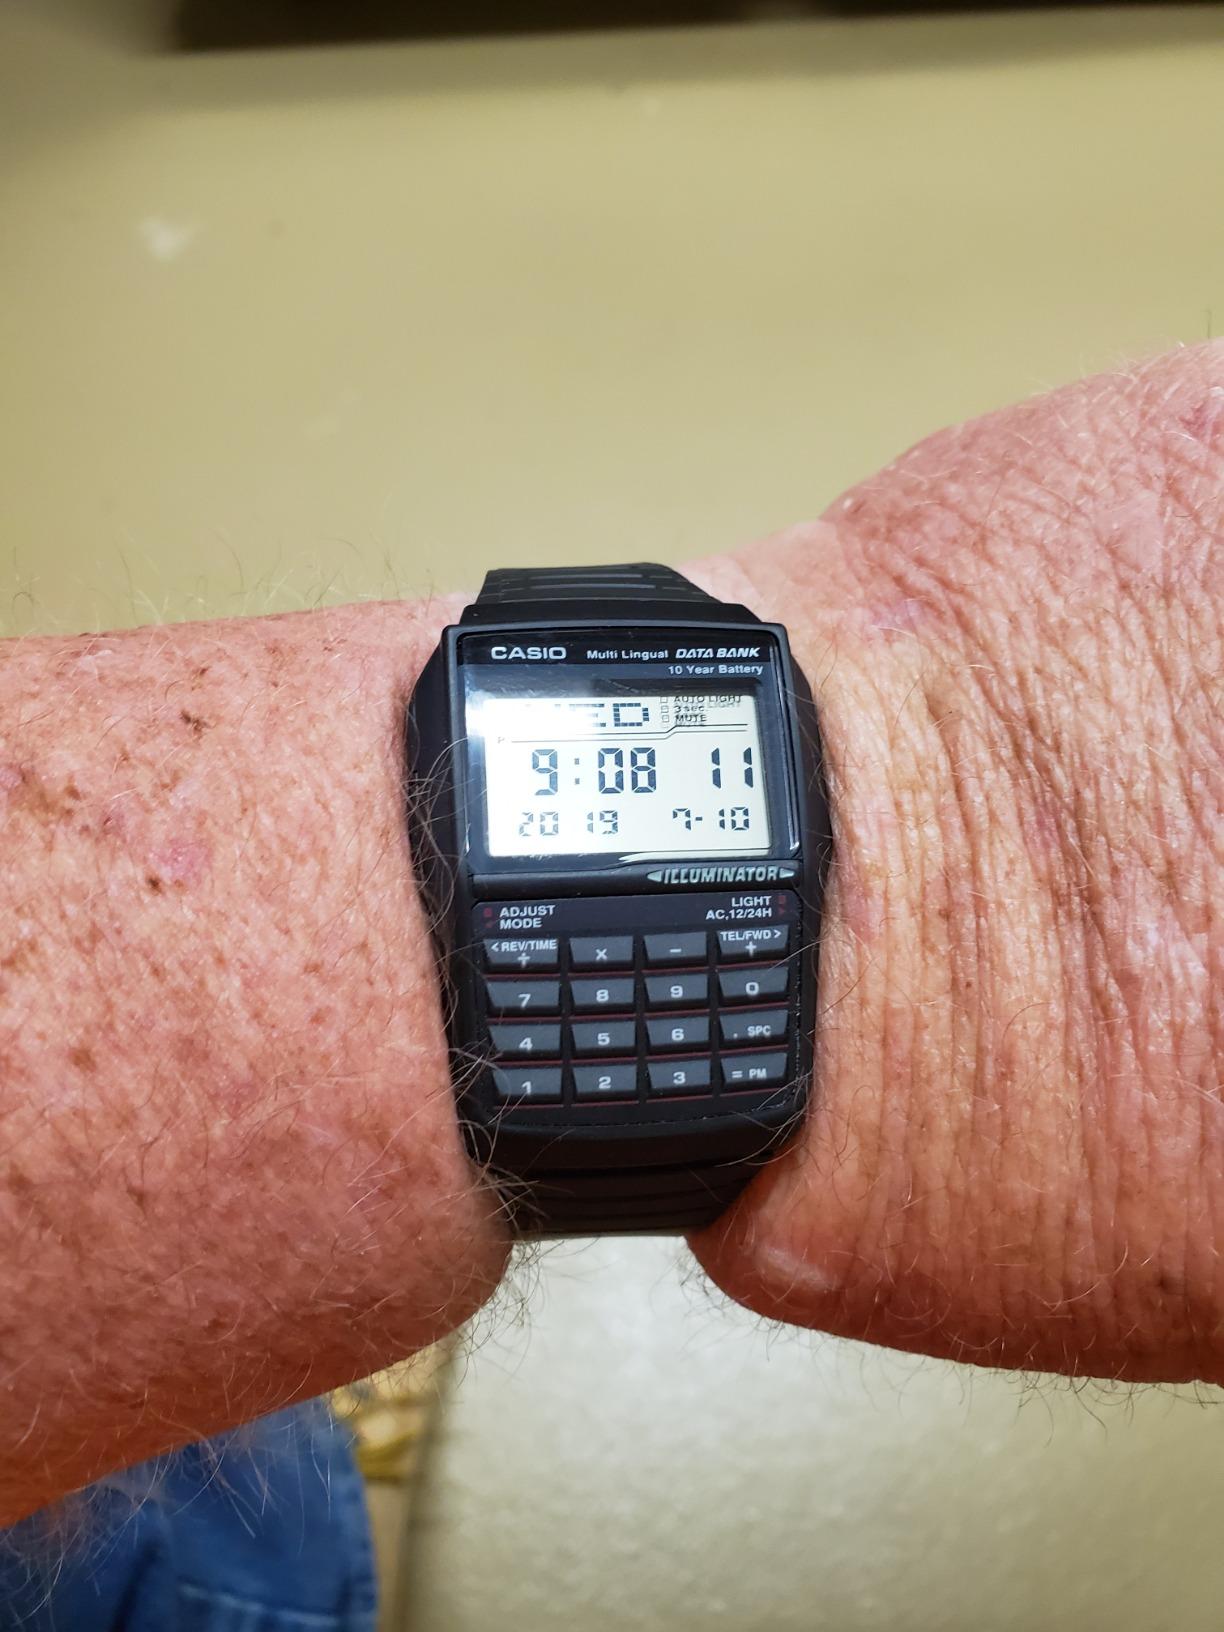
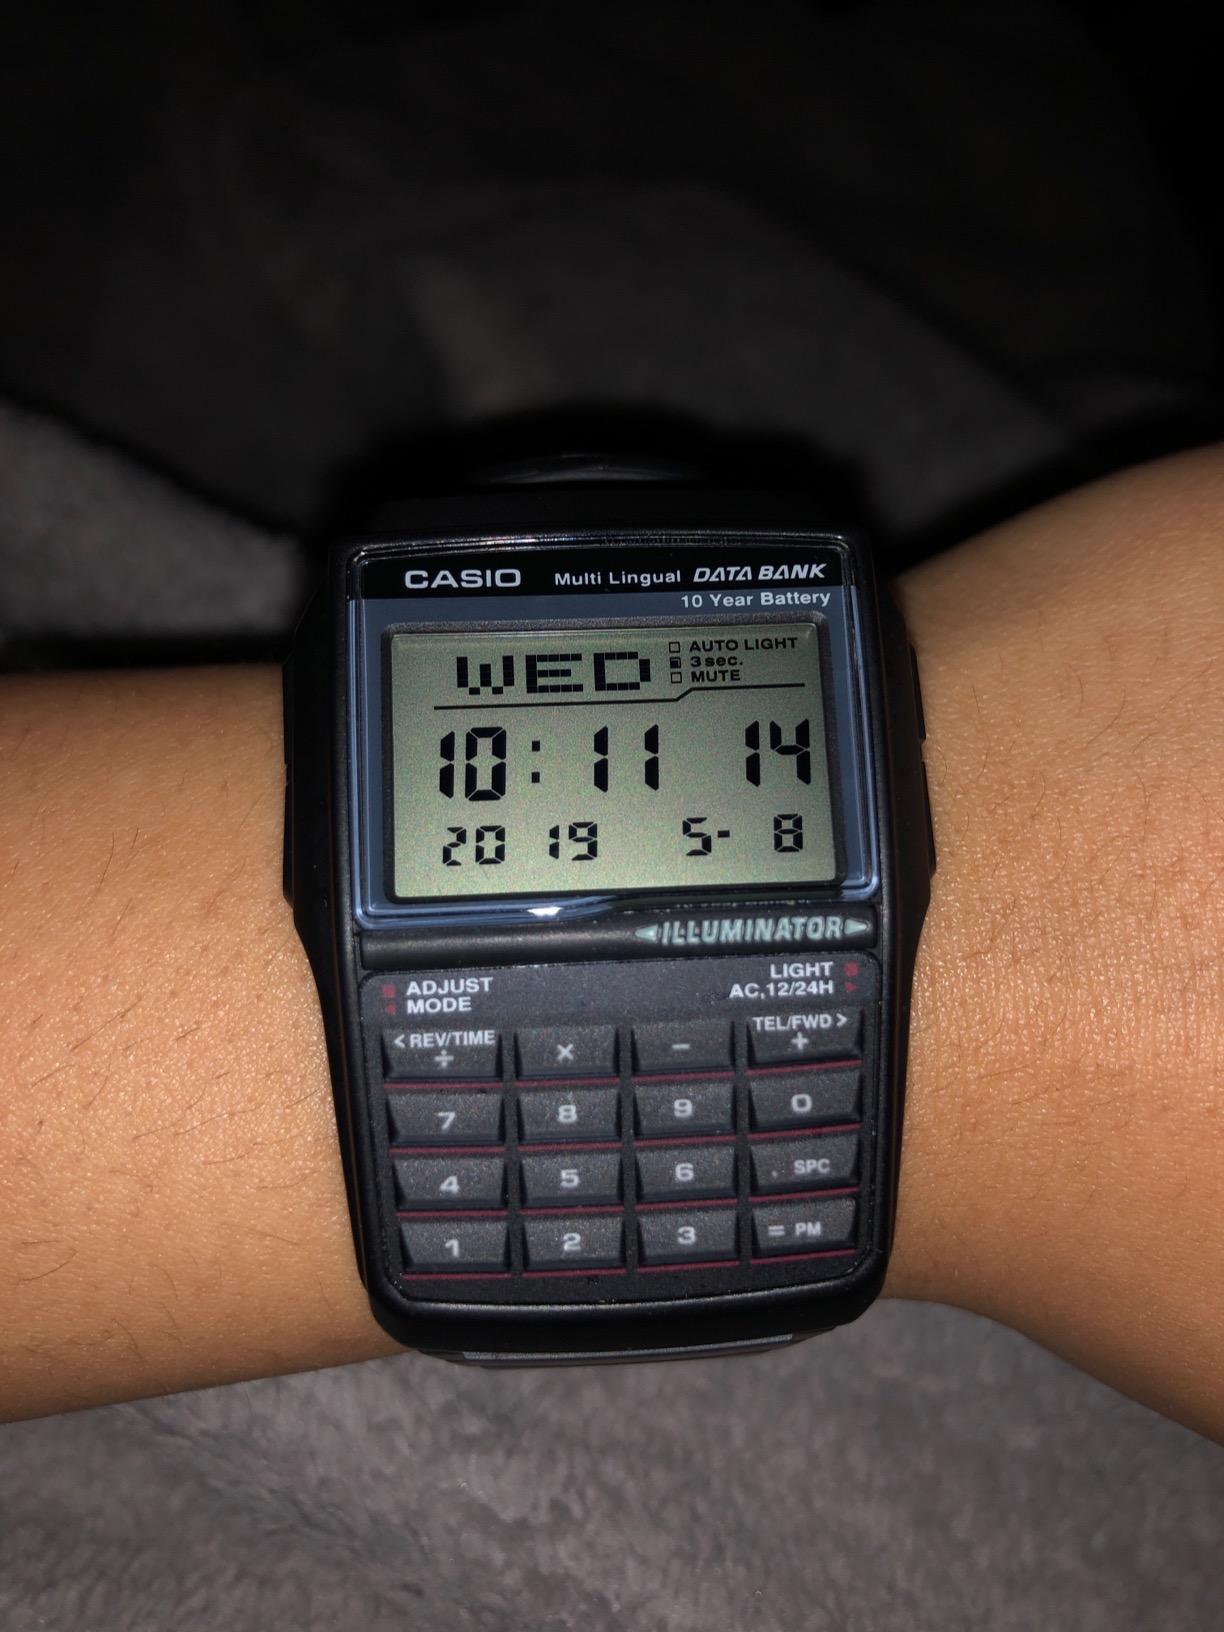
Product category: accessories_watch
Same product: yes